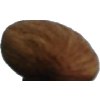
Label: Almonds 1